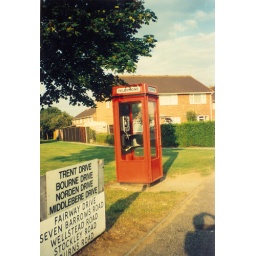
Long gone K8 telephone box in Wareham, Dorset